Jack Dempsey

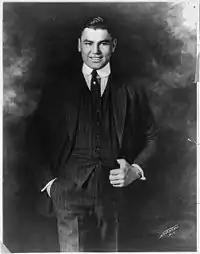
Portrait of Dempsey (date unknown)

Following his loss of the heavyweight title, Dempsey contemplated retiring but decided to try a comeback. It was during this time period that tragedy struck his family when his brother, John Dempsey, shot his estranged wife Edna (aged 21) and then killed himself in a murder–suicide, leaving behind a two-year-old son, Bruce. Dempsey was called upon to identify the bodies and was emotionally affected by the incident.